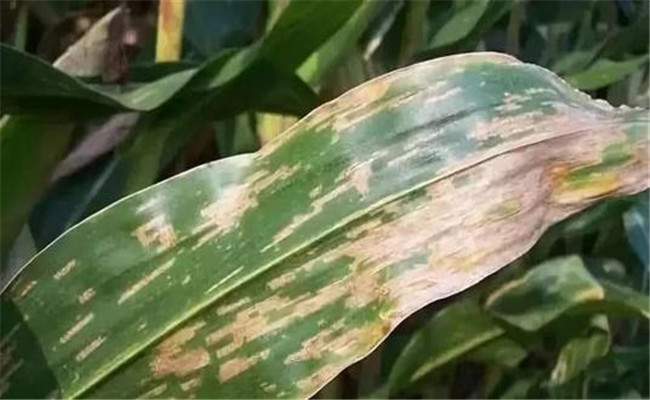
Plant: Corn
Disease: corn gray leaf spot